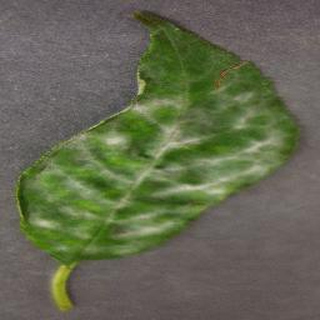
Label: cherry_powdery_mildew